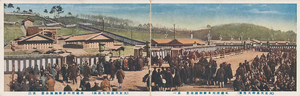
Funérailles de l'empereur Taisho. La première cérémonie a eu lieu le 26 décembre 1926. Il a été enterré du 7 février au 8 février 1927 au cimetière impérial de Musashi, à Tokyo.
L'empereur Taishō, né le 31 août 1879 à Tokyo et mort le 25 décembre 1926 à Hayama, connu de son vivant en Occident par son nom personnel Yoshihito, est le 123ᵉ empereur du Japon ; il règne du 30 juillet 1912 à sa mort. Son nom de prince est Haru. Selon la tradition impériale japonaise, il est désigné après sa mort par un nom posthume qui, depuis 1868, est identique au nom de l'ère de son règne. Au règne de l'empereur Taishō correspond exactement l'ère Taishō.